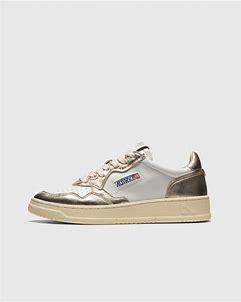
Brand: Autry
Model: Action Shoes Autry Action Autry 01